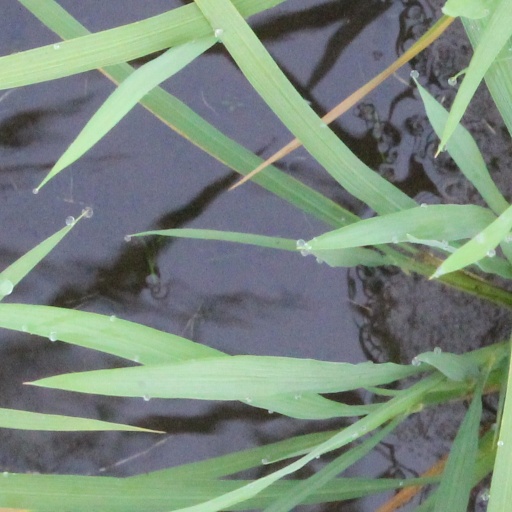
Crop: rice